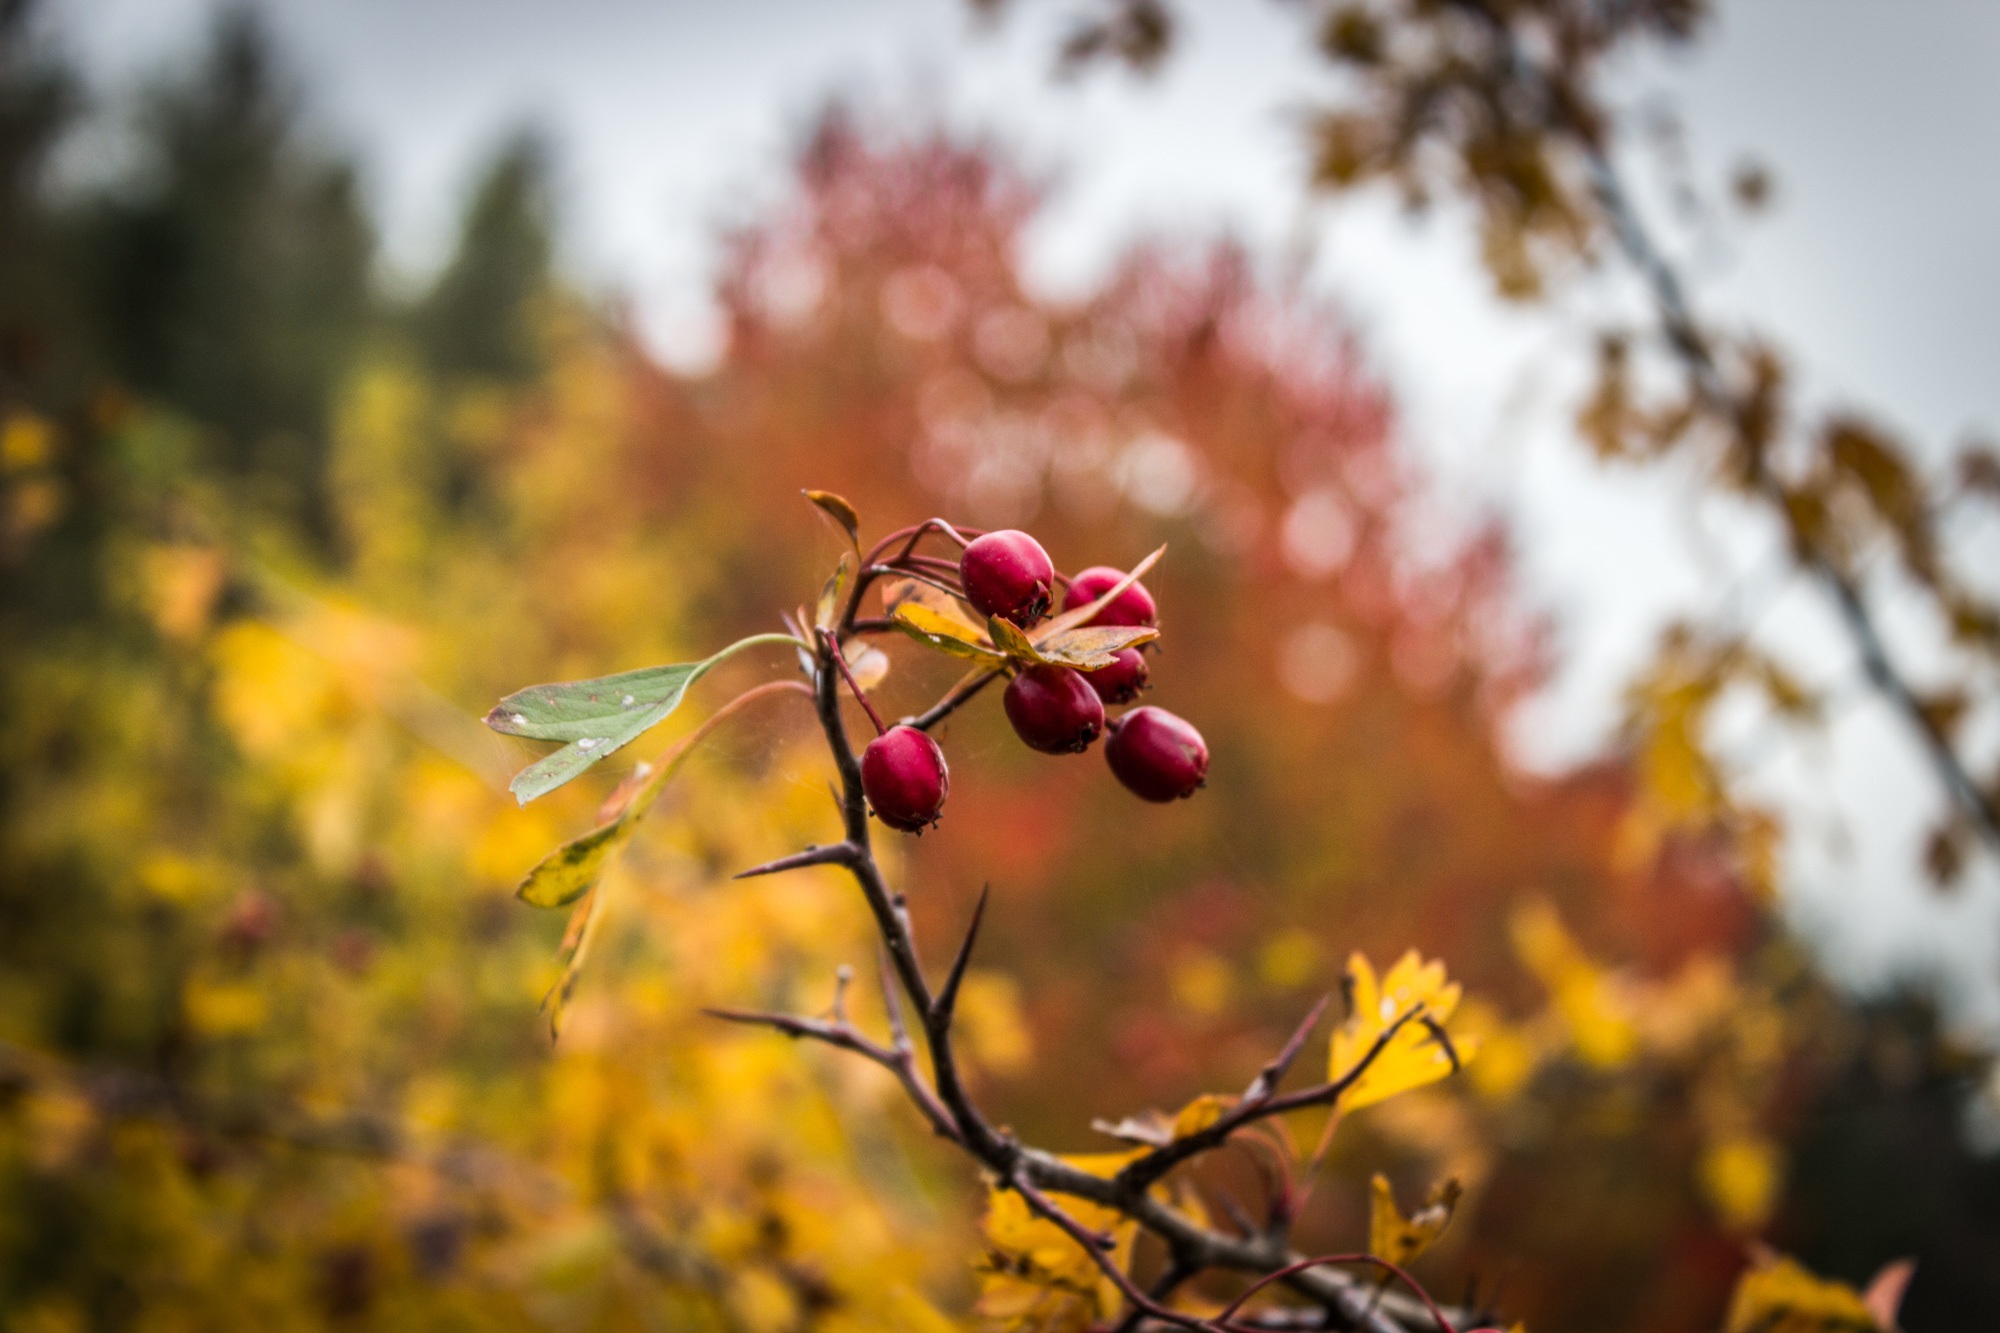
tree, nature, branch, blossom, plant, photography, fruit, berry, sunlight, morning, leaf, fall, flower, spring, red, produce, autumn, yellow, flora, season, wildflower, close up, macro photography